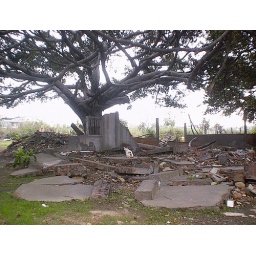
A wonderful picture of a cat in Taiwan. This house was probably destroyed in the 9-21 earthquake in Taiwan.